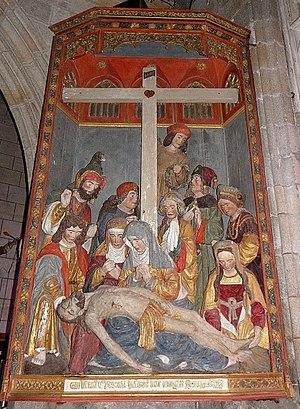
Descente de Croix de l'église Notre-Dame de Pencran (29).